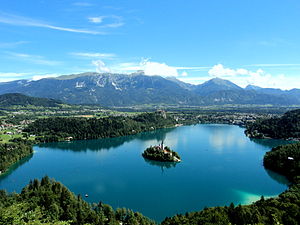
Bledsøen
Bledsøen.
Bledsøen er en sø i de Juliske Alper, i det nordvestlige Slovenien. Søen er beliggende ved byen Bled og er et populært turistmål.